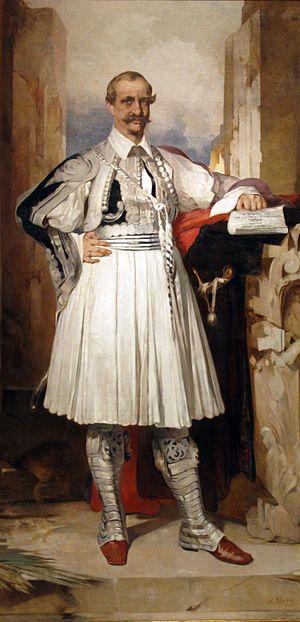
Le costume traditionnel grec désigne l'habit national porté par les Grecs des deux sexes jusqu'au XXᵉ siècle. Il connaît d'importantes mutations au fil du temps et selon les régions.
Othon Iᵉʳ de Grèce, prince de Bavière puis roi de Grèce, est né au Schloss Mirabell de Salzbourg, en actuelle Autriche, le 1ᵉʳ juin 1815, et mort à Bamberg, en Bavière, le 26 juillet 1867. Membre de la maison de Wittelsbach, il est choisi par les grandes puissances pour devenir le premier souverain de la Grèce moderne en 1832. Autoritaire et incapable d'assurer la continuité de sa dynastie, il est renversé par les révolutionnaires hellènes en 1862.